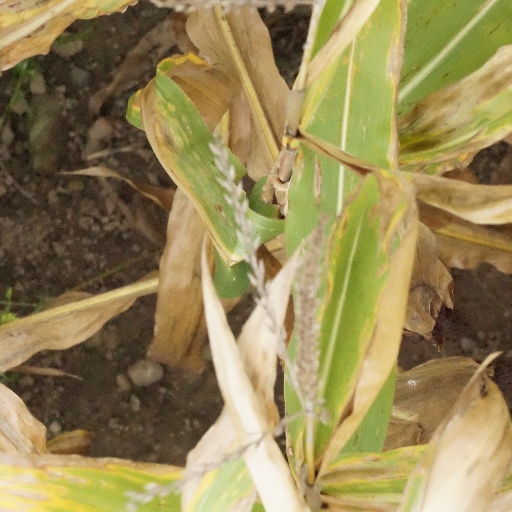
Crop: maize; corn